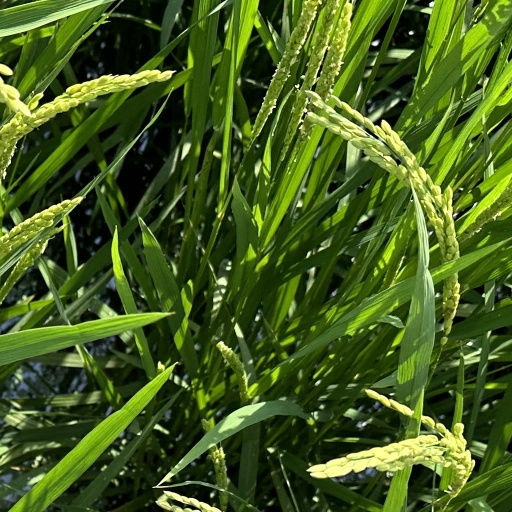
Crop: rice